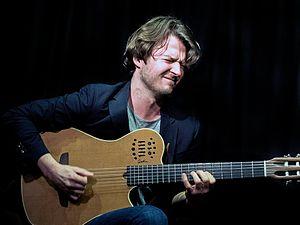
Maciek Pysz est un musicien de jazz, guitariste et compositeur. Il est connu pour son phrasé clair et lyrique, sa virtuosité et ses compositions imaginative et cinématographiques inspirées tant par les gens que les lieux et les expériences.